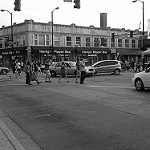
Label: street